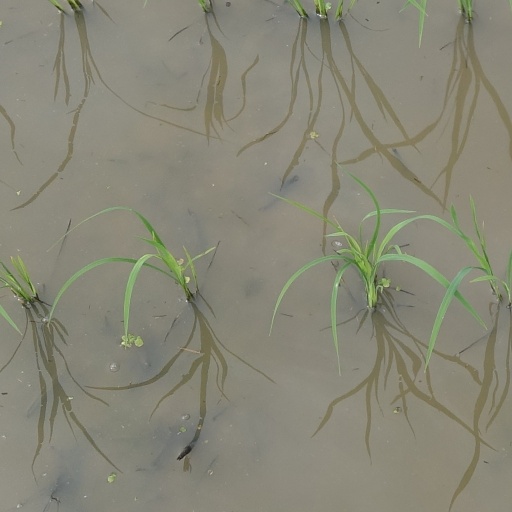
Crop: rice